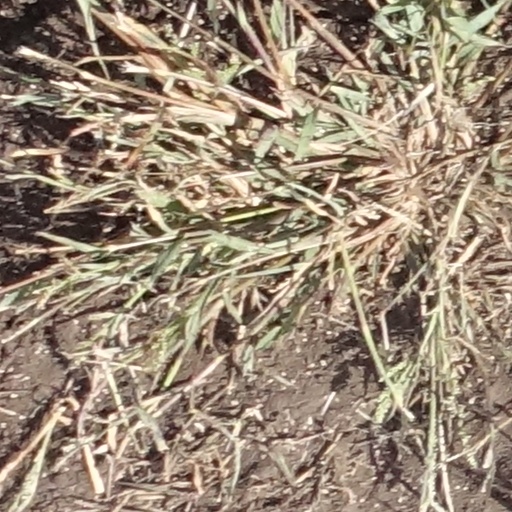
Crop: sorghum